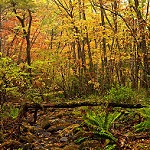
Label: forest